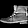
Label: Ankle boot